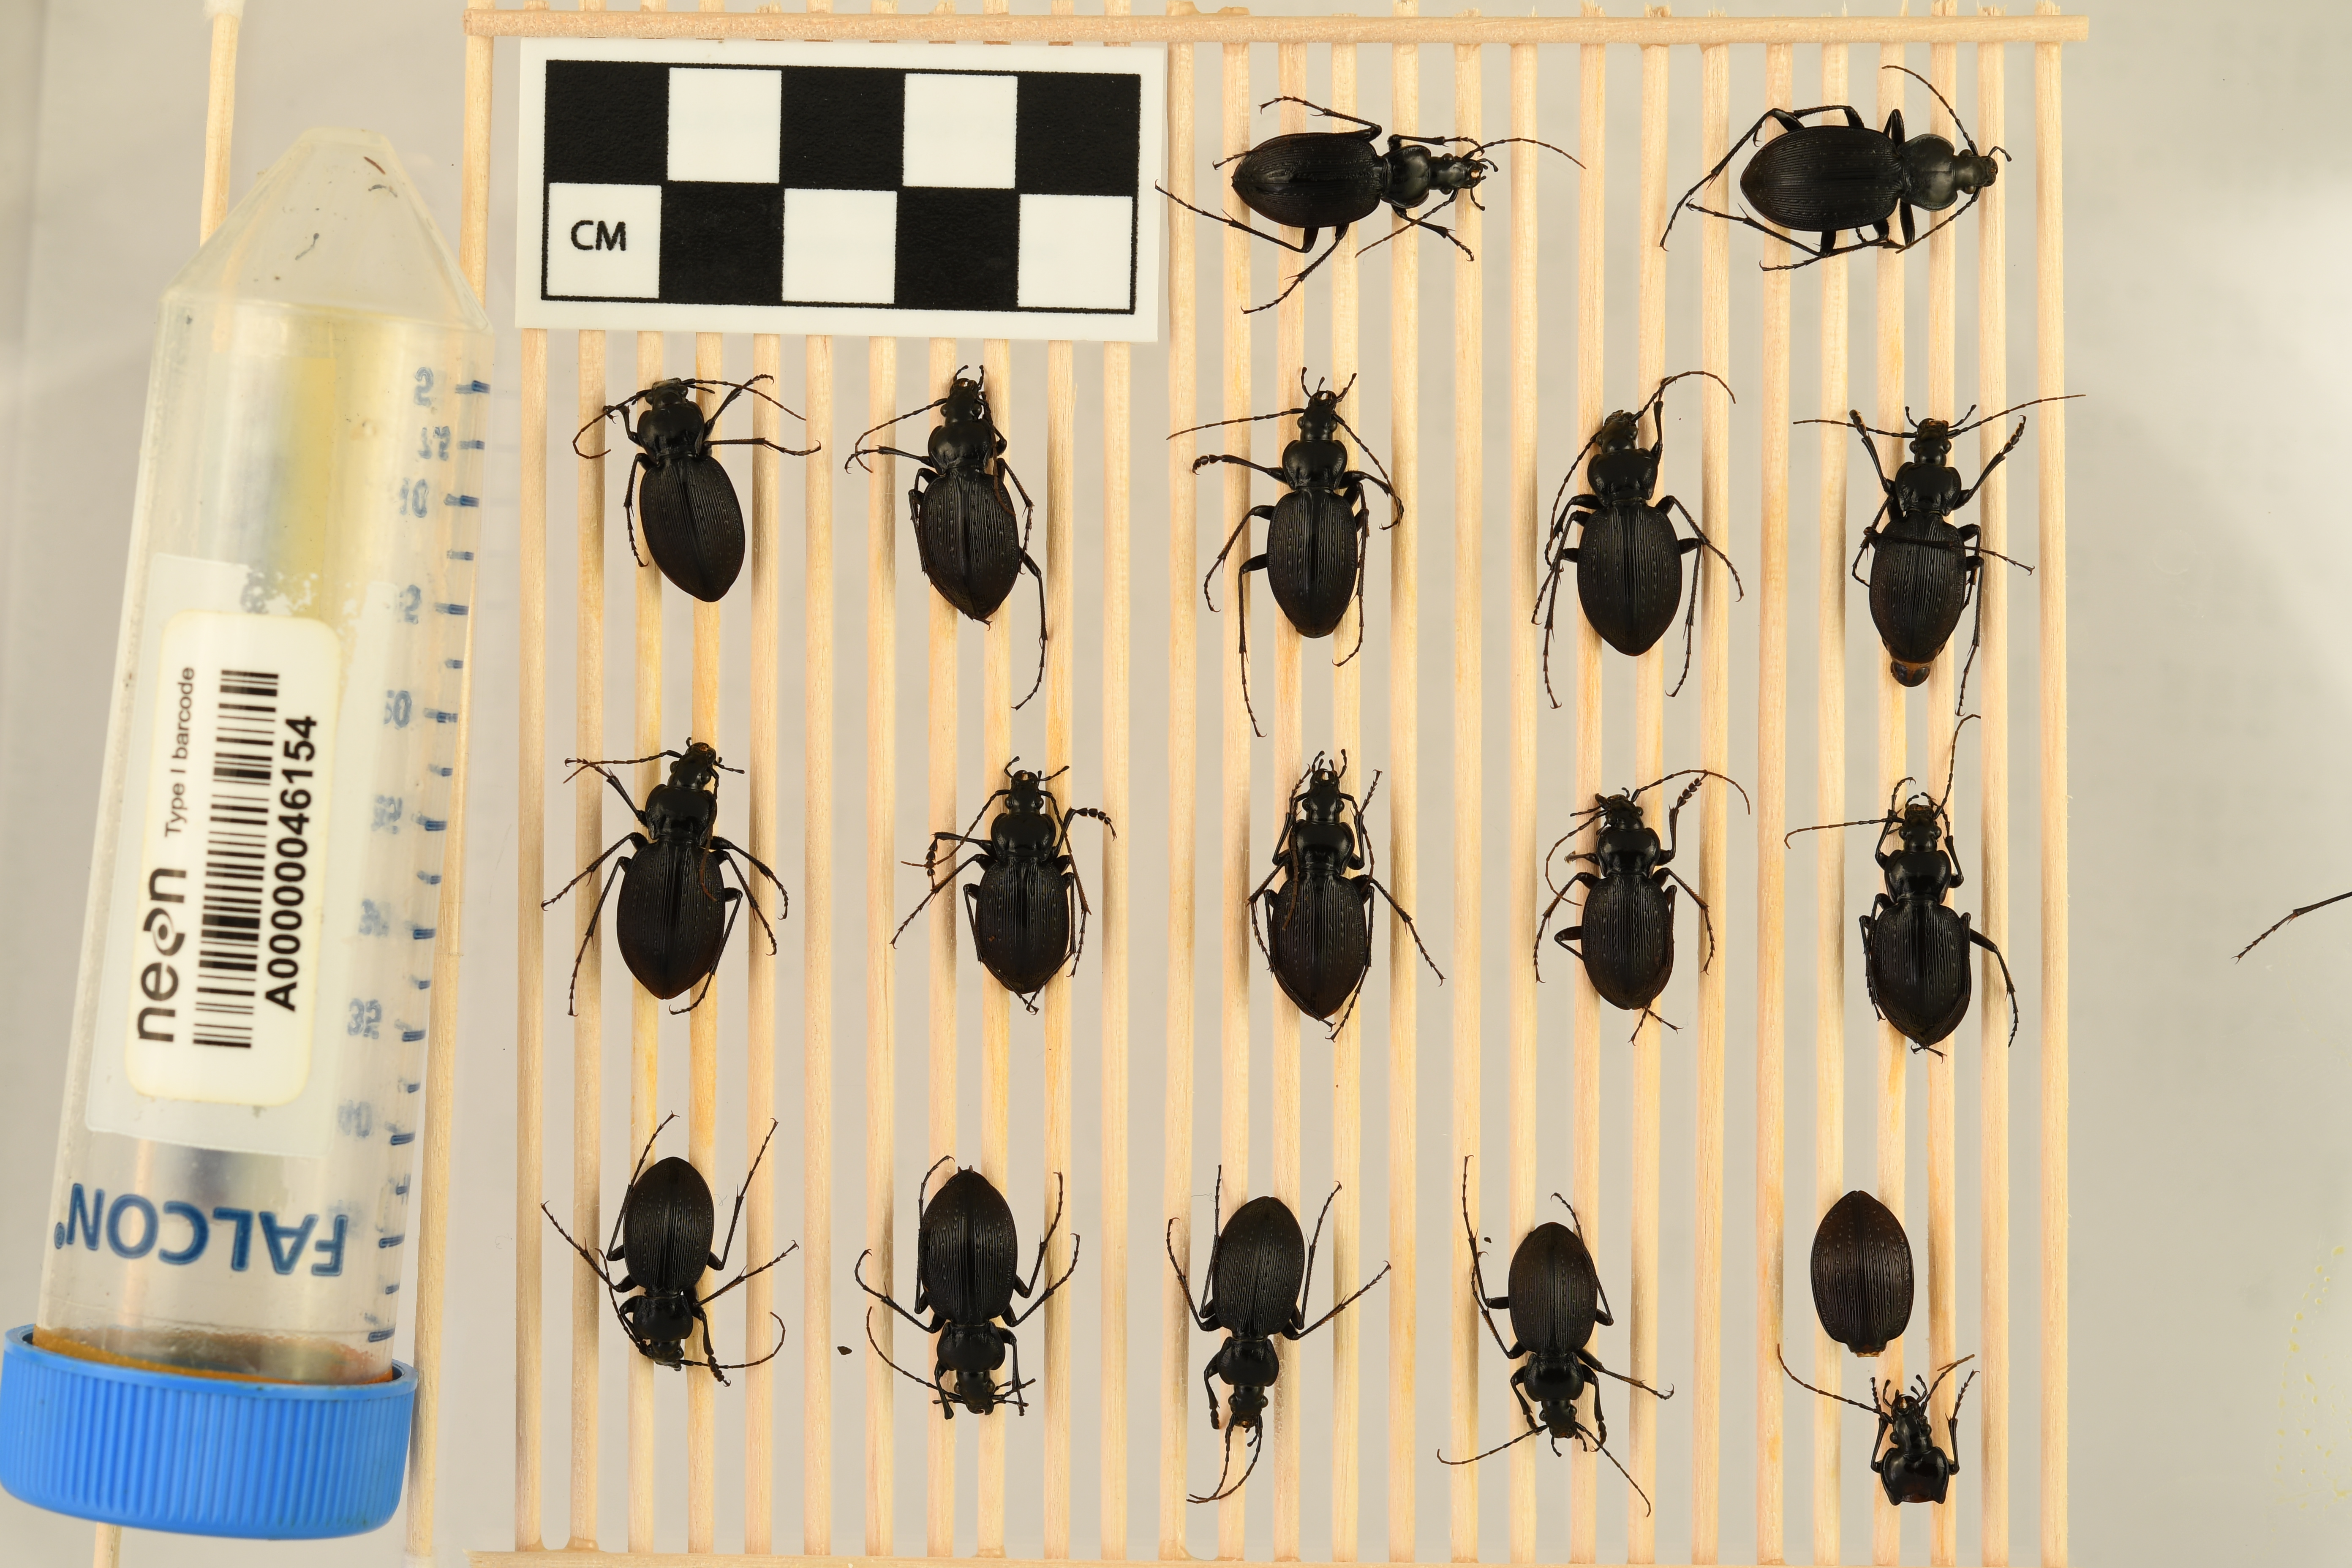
Carabus goryi — Great Smoky Mountains National Park NEON, plot GRSM_012. Beetle 16, ElytraLength: 1.04 cm (lying flat: Yes)

Carabus goryi — Great Smoky Mountains National Park NEON, plot GRSM_012. Beetle 16, ElytraWidth: 0.5656 cm (lying flat: Yes)

Carabus goryi — Great Smoky Mountains National Park NEON, plot GRSM_012. Beetle 17, ElytraLength: 1.275 cm (lying flat: Yes)

Carabus goryi — Great Smoky Mountains National Park NEON, plot GRSM_012. Beetle 17, ElytraWidth: 0.647 cm (lying flat: Yes)

Carabus goryi — Great Smoky Mountains National Park NEON, plot GRSM_012. Beetle 1, ElytraLength: 1.234 cm (lying flat: Yes)

Carabus goryi — Great Smoky Mountains National Park NEON, plot GRSM_012. Beetle 1, ElytraWidth: 0.5434 cm (lying flat: Yes)

Carabus goryi — Great Smoky Mountains National Park NEON, plot GRSM_012. Beetle 2, ElytraLength: 1.341 cm (lying flat: Yes)

Carabus goryi — Great Smoky Mountains National Park NEON, plot GRSM_012. Beetle 2, ElytraWidth: 0.617 cm (lying flat: Yes)

Carabus goryi — Great Smoky Mountains National Park NEON, plot GRSM_012. Beetle 3, ElytraLength: 1.207 cm (lying flat: Yes)

Carabus goryi — Great Smoky Mountains National Park NEON, plot GRSM_012. Beetle 3, ElytraWidth: 0.5804 cm (lying flat: Yes)

Carabus goryi — Great Smoky Mountains National Park NEON, plot GRSM_012. Beetle 4, ElytraLength: 1.196 cm (lying flat: No)

Carabus goryi — Great Smoky Mountains National Park NEON, plot GRSM_012. Beetle 4, ElytraWidth: 0.5344 cm (lying flat: No)

Carabus goryi — Great Smoky Mountains National Park NEON, plot GRSM_012. Beetle 5, ElytraLength: 1.17 cm (lying flat: Yes)

Carabus goryi — Great Smoky Mountains National Park NEON, plot GRSM_012. Beetle 5, ElytraWidth: 0.511 cm (lying flat: Yes)

Carabus goryi — Great Smoky Mountains National Park NEON, plot GRSM_012. Beetle 6, ElytraLength: 1.213 cm (lying flat: Yes)

Carabus goryi — Great Smoky Mountains National Park NEON, plot GRSM_012. Beetle 6, ElytraWidth: 0.554 cm (lying flat: Yes)

Carabus goryi — Great Smoky Mountains National Park NEON, plot GRSM_012. Beetle 7, ElytraLength: 1.185 cm (lying flat: Yes)

Carabus goryi — Great Smoky Mountains National Park NEON, plot GRSM_012. Beetle 7, ElytraWidth: 0.5039 cm (lying flat: Yes)

Carabus goryi — Great Smoky Mountains National Park NEON, plot GRSM_012. Beetle 8, ElytraLength: 1.313 cm (lying flat: Yes)

Carabus goryi — Great Smoky Mountains National Park NEON, plot GRSM_012. Beetle 8, ElytraWidth: 0.5874 cm (lying flat: Yes)

Carabus goryi — Great Smoky Mountains National Park NEON, plot GRSM_012. Beetle 9, ElytraLength: 1.021 cm (lying flat: Yes)

Carabus goryi — Great Smoky Mountains National Park NEON, plot GRSM_012. Beetle 9, ElytraWidth: 0.5319 cm (lying flat: Yes)

Carabus goryi — Great Smoky Mountains National Park NEON, plot GRSM_012. Beetle 10, ElytraLength: 1.192 cm (lying flat: Yes)

Carabus goryi — Great Smoky Mountains National Park NEON, plot GRSM_012. Beetle 10, ElytraWidth: 0.5637 cm (lying flat: Yes)

Carabus goryi — Great Smoky Mountains National Park NEON, plot GRSM_012. Beetle 11, ElytraLength: 1.117 cm (lying flat: Yes)

Carabus goryi — Great Smoky Mountains National Park NEON, plot GRSM_012. Beetle 11, ElytraWidth: 0.4786 cm (lying flat: Yes)

Carabus goryi — Great Smoky Mountains National Park NEON, plot GRSM_012. Beetle 12, ElytraLength: 1.138 cm (lying flat: Yes)

Carabus goryi — Great Smoky Mountains National Park NEON, plot GRSM_012. Beetle 12, ElytraWidth: 0.5851 cm (lying flat: Yes)

Carabus goryi — Great Smoky Mountains National Park NEON, plot GRSM_012. Beetle 13, ElytraLength: 1.12 cm (lying flat: Yes)

Carabus goryi — Great Smoky Mountains National Park NEON, plot GRSM_012. Beetle 13, ElytraWidth: 0.4266 cm (lying flat: Yes)

Carabus goryi — Great Smoky Mountains National Park NEON, plot GRSM_012. Beetle 14, ElytraLength: 1.276 cm (lying flat: Yes)

Carabus goryi — Great Smoky Mountains National Park NEON, plot GRSM_012. Beetle 14, ElytraWidth: 0.5319 cm (lying flat: Yes)

Carabus goryi — Great Smoky Mountains National Park NEON, plot GRSM_012. Beetle 15, ElytraLength: 1.152 cm (lying flat: Yes)

Carabus goryi — Great Smoky Mountains National Park NEON, plot GRSM_012. Beetle 15, ElytraWidth: 0.5039 cm (lying flat: Yes)

Carabus goryi — Great Smoky Mountains National Park NEON, plot GRSM_012. Beetle 16, ElytraLength: 1.053 cm (lying flat: Yes)

Carabus goryi — Great Smoky Mountains National Park NEON, plot GRSM_012. Beetle 16, ElytraWidth: 0.4787 cm (lying flat: Yes)

Carabus goryi — Great Smoky Mountains National Park NEON, plot GRSM_012. Beetle 17, ElytraLength: 1.289 cm (lying flat: Yes)

Carabus goryi — Great Smoky Mountains National Park NEON, plot GRSM_012. Beetle 17, ElytraWidth: 0.5641 cm (lying flat: Yes)